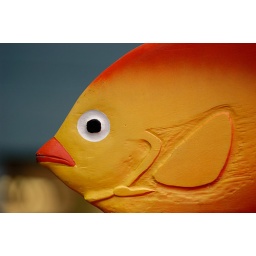
A painted wooden fish in front of a gift shop at Monterey's Fishermans Wharf.